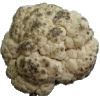
Label: cauliflower